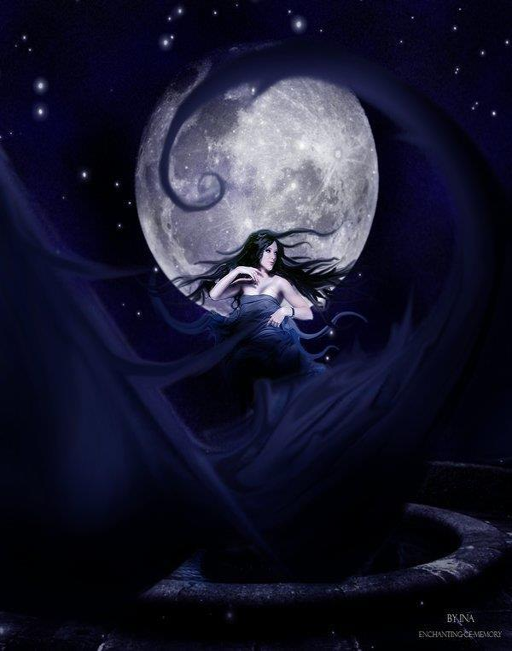
maiden of the night in raster graphics editor software